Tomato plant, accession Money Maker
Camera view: bottom (45 deg); turntable rotation: 240 degrees
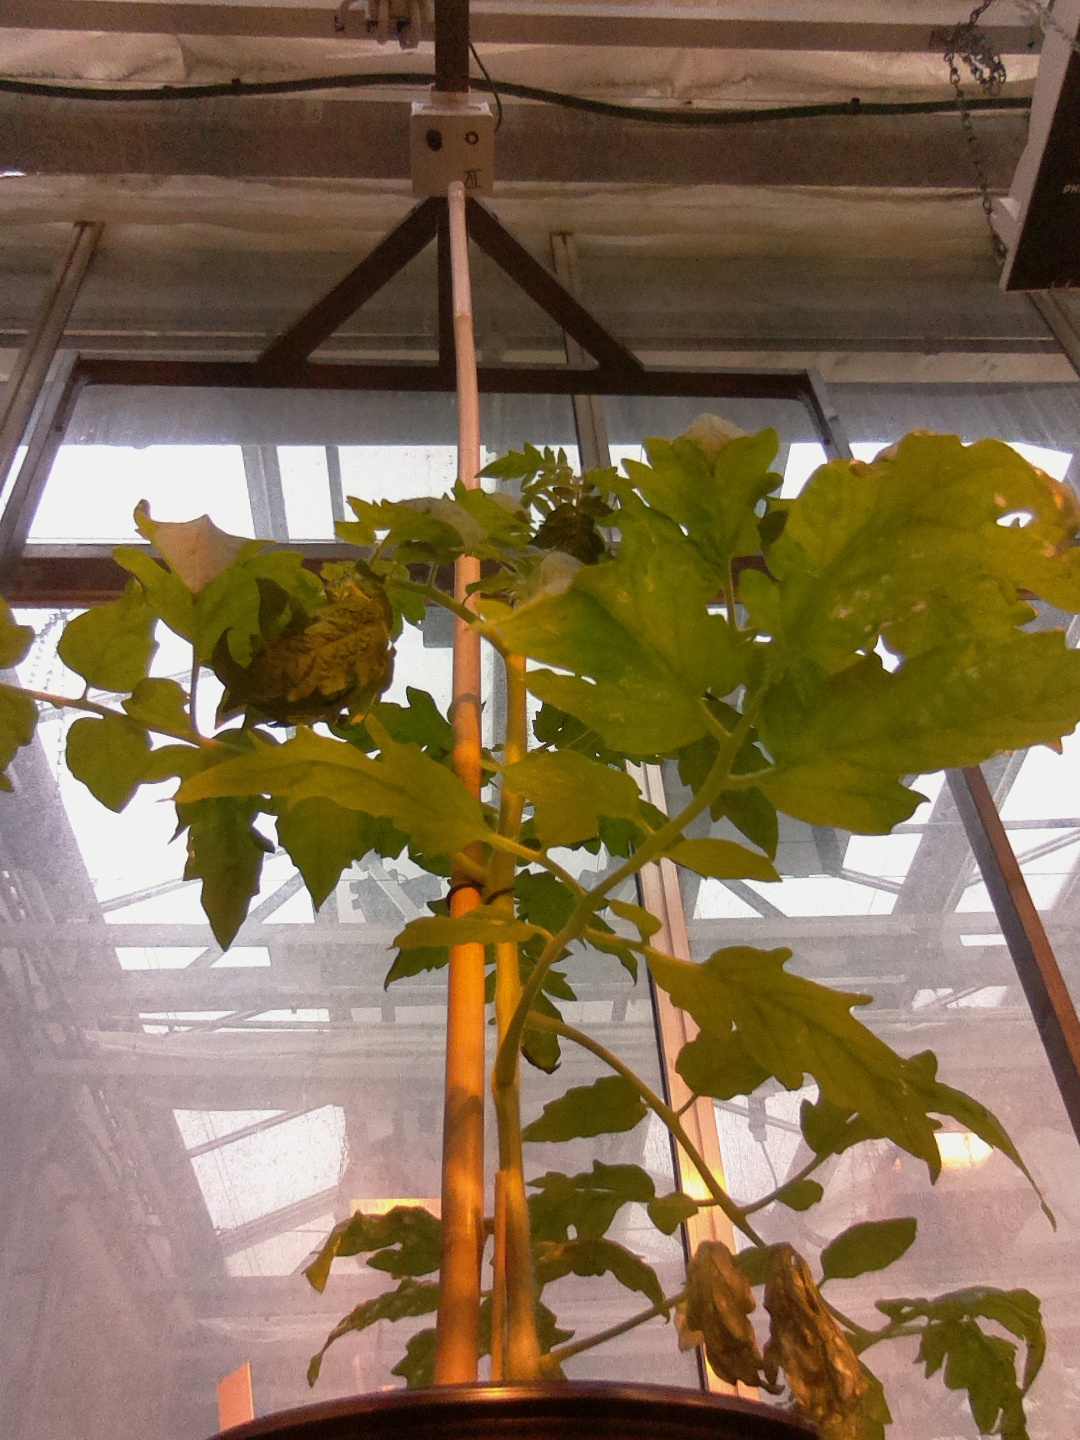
BBCH growth stage 51: First inflorence visible, visible closed flower bud